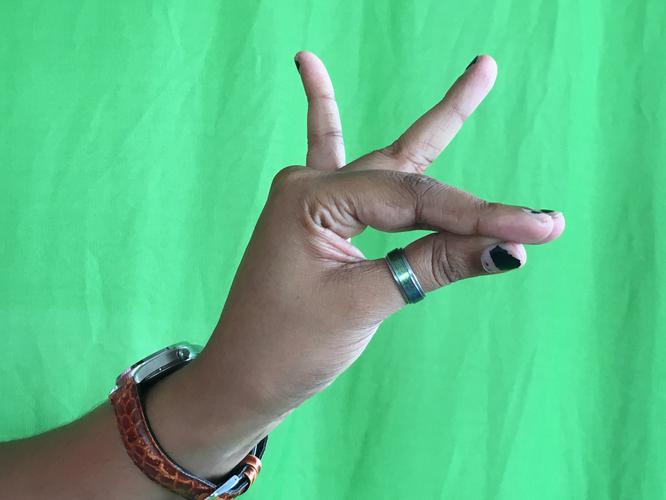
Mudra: Katakamukha_1
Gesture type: single_hand